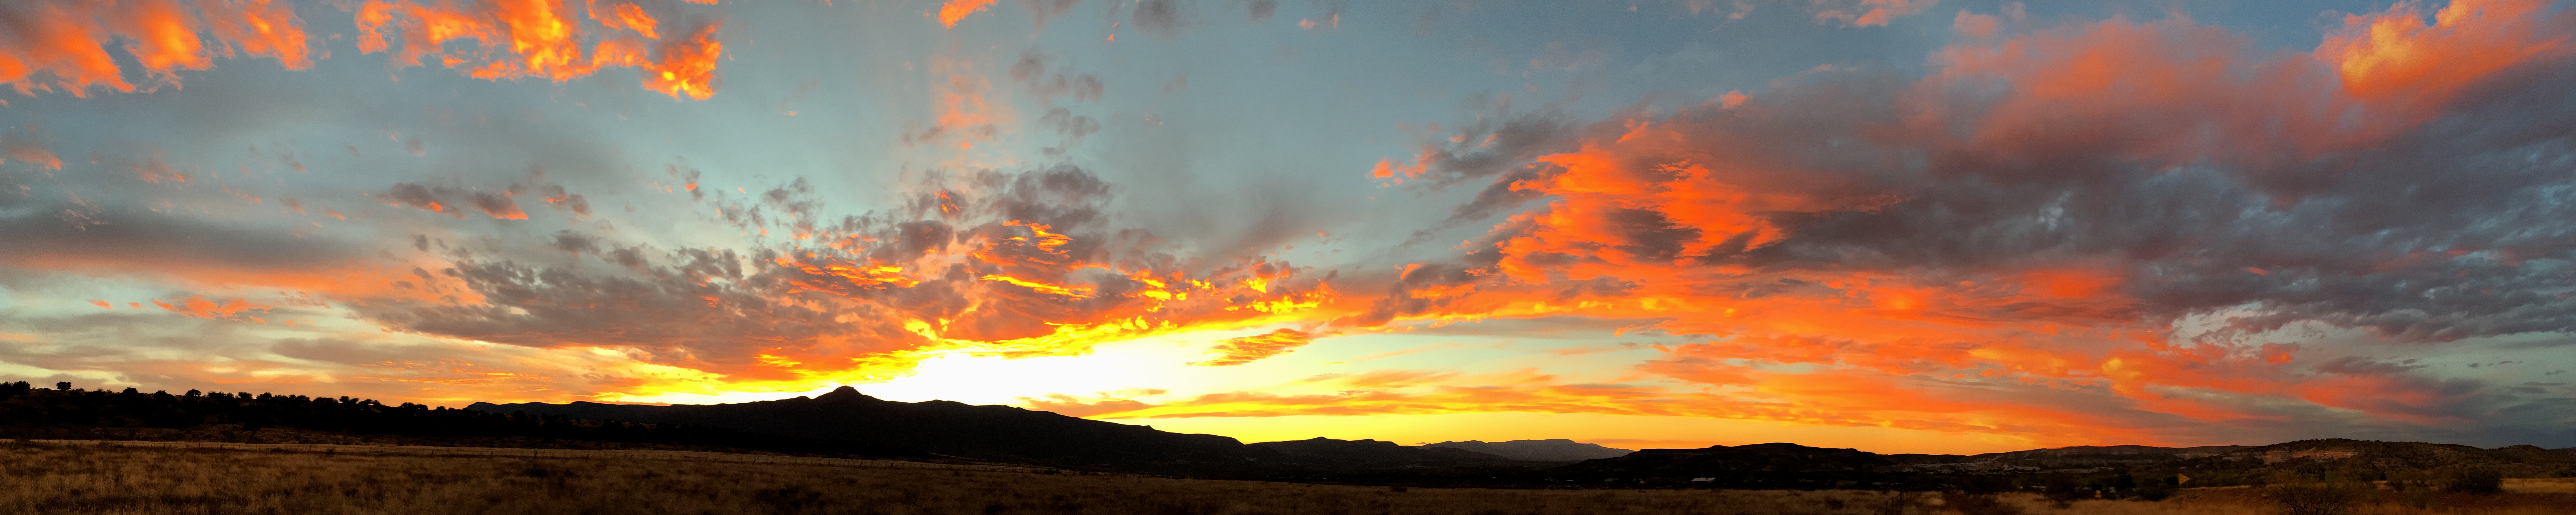
cloud, sunset, prairie, fire, disaster, lava, wildfire, geological phenomenon